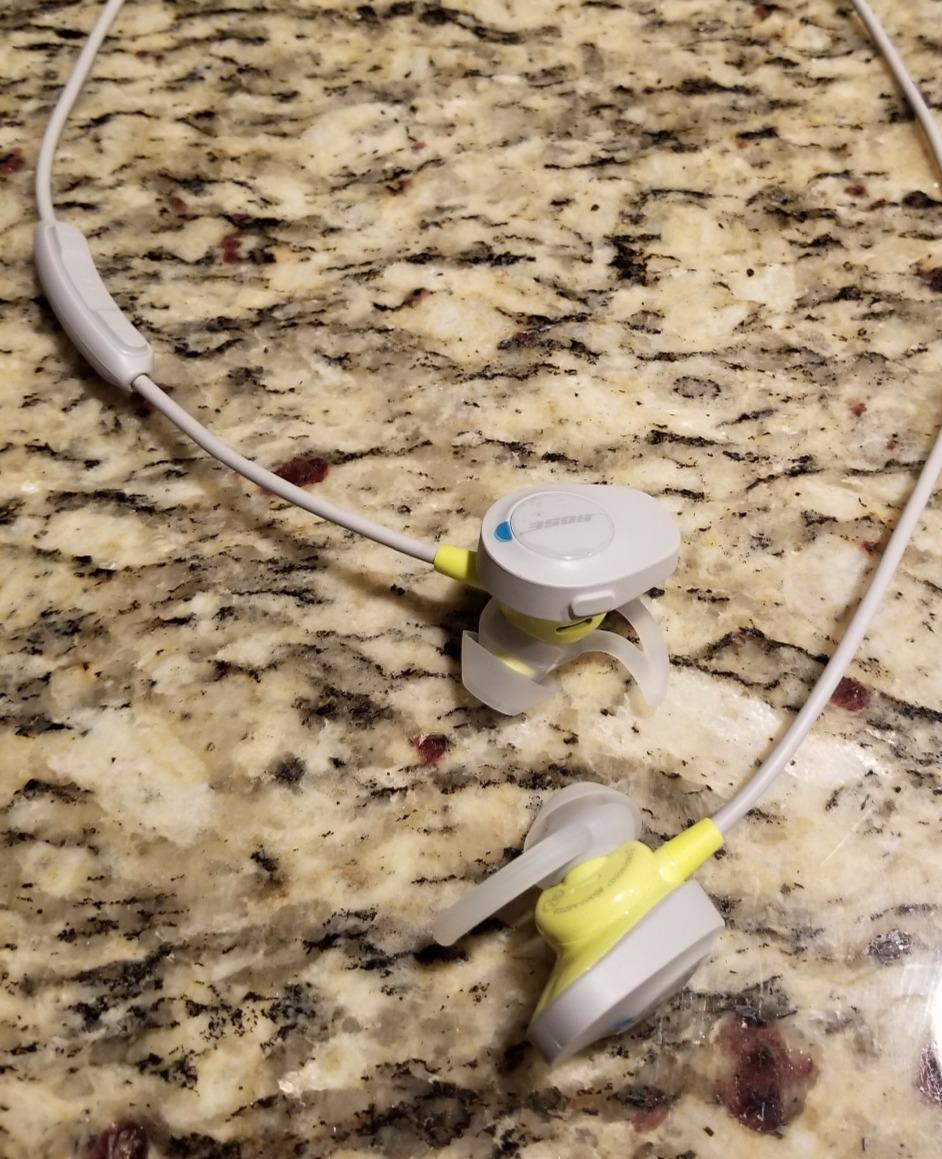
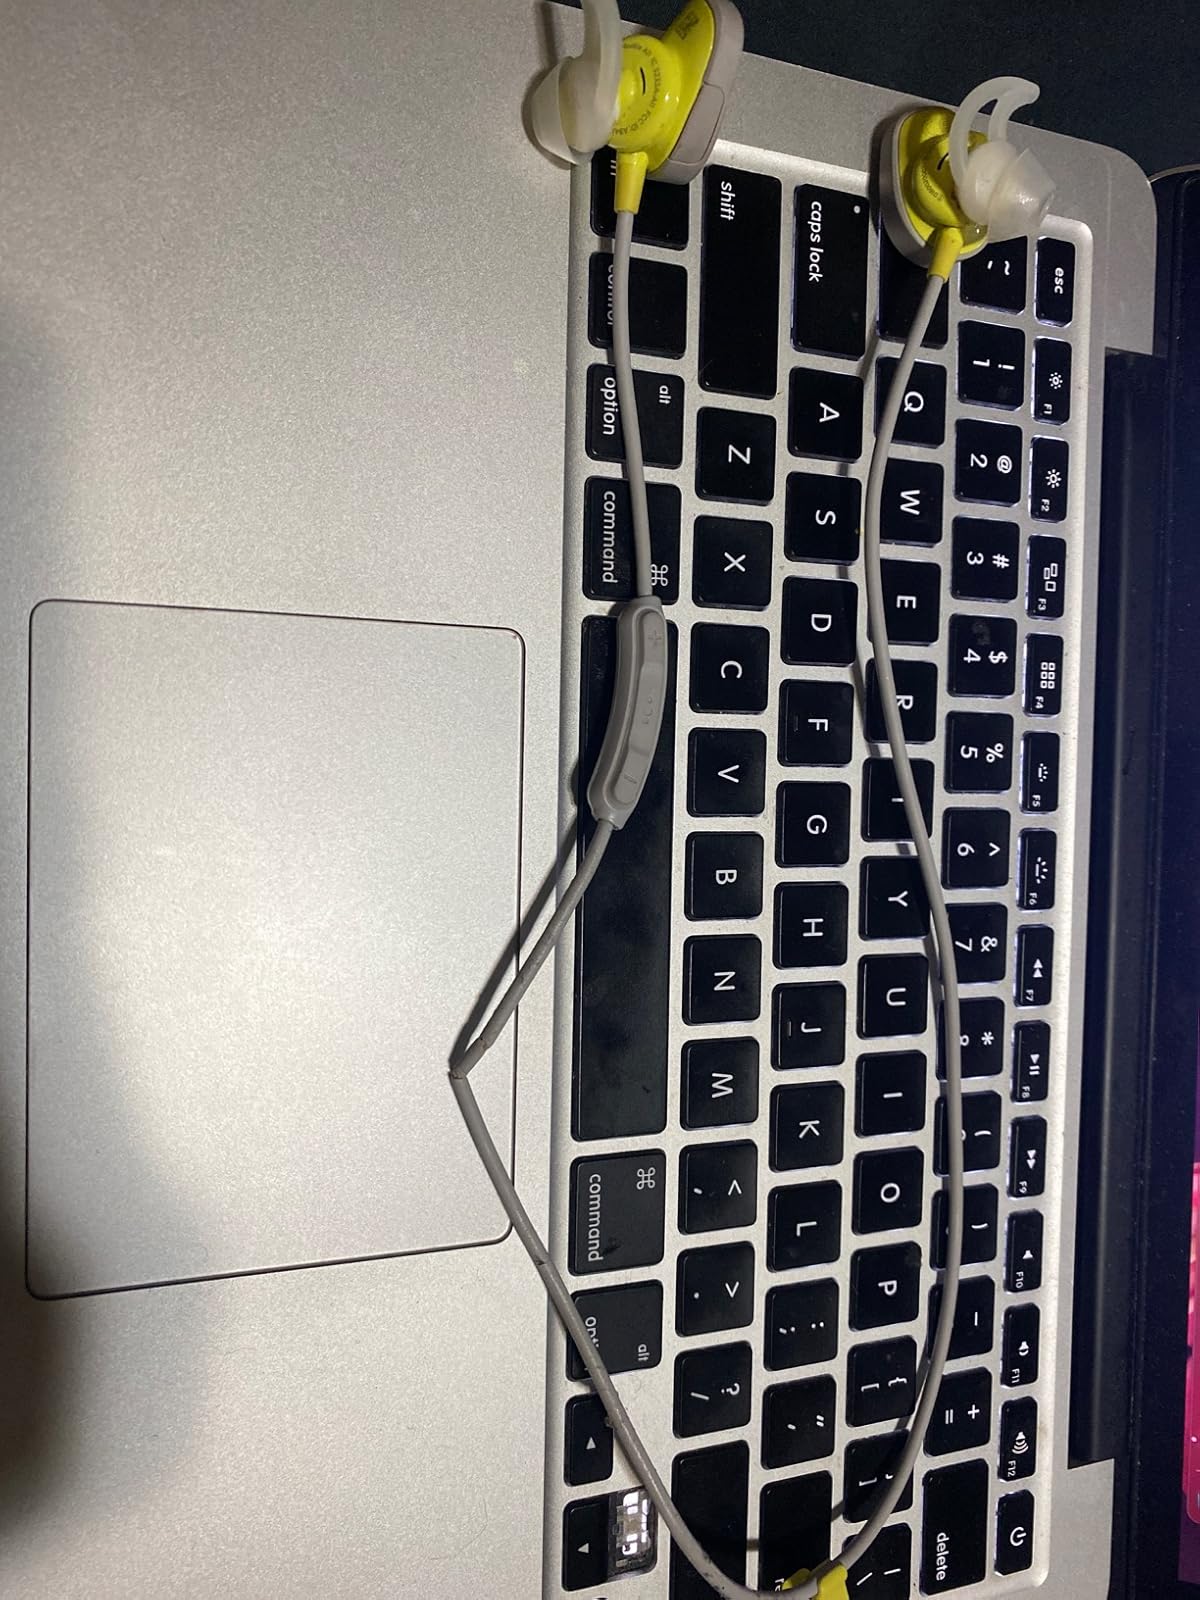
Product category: headphones
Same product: yes